Sava

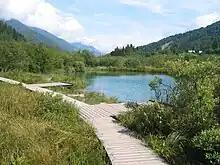

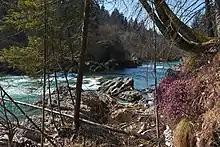
Sava near Okroglo

The Sava River is formed from the Sava Dolinka and the Sava Bohinjka headwaters in northwest Slovenia. The drainage basin has other key tributaries, including the Sora, the Tržič Bistrica and the Radovna rivers—flowing into the Sava at confluences as far east downstream as Medvode.